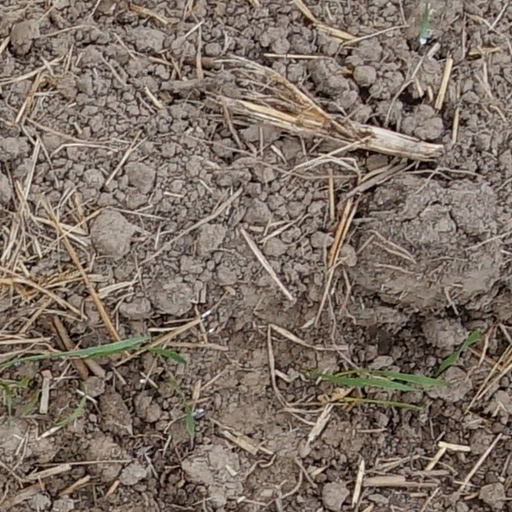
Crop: wheat